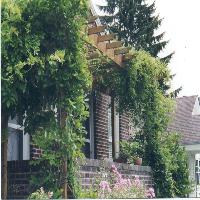
Weather: cloudy or overcast